History of New South Wales

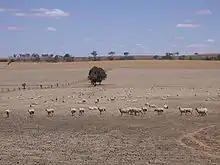
Dry paddocks in the Riverina region during the 2007 drought

But Labor came to grief in New South Wales as elsewhere during World War I, when the Premier, William Holman, supported the Labor Prime Minister Billy Hughes in his drive to introduce conscription. New South Wales voters rejected both attempts by Hughes to pass a referendum authorising conscription, and in 1916 Hughes, Holman, Watson, McGowen, Spence and many other founders of the party were expelled, forming the Nationalist Party under Hughes and Holman. Federal Labor did not recover from this split for many years, but New South Wales Labor was back in power by 1920, although this government lasted only 18 months, and again from 1925 under Jack Lang.